French Republicans under the Restoration

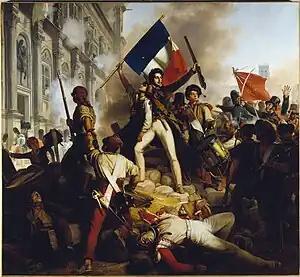
Peinture représentant les insurgés devant l'hôtel de ville de Paris.

The opposition to Villèle had very little time to organize. Under the impetus of the Aide-toi society, journalists, typographers, and sympathizers formed numerous opposition networks, mostly in cities where the Republicans had planned an insurrection a few years earlier. Regional republican leaders emerged with the constitution of these provincial networks, such as Ferdinand Flocon in Poitiers. These newspaper editors were supported by wealthy Orleanist lawyers and bankers and by subscriptions launched everywhere by students. A genuine sense of solidarity emerged from this society, with Republicans collaborating in the major liberal newspapers while the more profitable newspapers supported the poorer ones, thus constituting a genuine opposition press to ultra-royalism. André Encrevé even spoke of the reconstitution of the front of 1789, uniting all parties against the supporters of the Ancien Régime. Scholars, writers, jurists, university members, and provincials pooled their work. From this association of forces hostile to the regime were born the ideological foundations of the Republicans for the entire 19th century. Meetings were difficult due to the prohibition of gatherings. Funerals were thus the occasion for large opposition demonstrations. When Jacques-Antoine Manuel died in 1827, Armand Marrast and Robin Morhéry organized a massive funeral procession to demonstrate the strength of the opposition to Villèle. In response to this demonstration, Charles X dismissed Marrast from his teaching position. This repression, however, did not succeed in calming the Republicans, who were united under the aegis of the Aide-toi society, which gave them a legal appearance. Meetings were organized clandestinely in the offices of "Le Globe", and the liberal machine seemed launched.